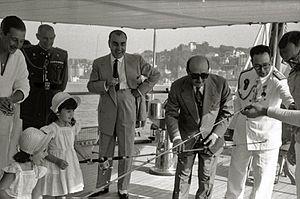
Luis Carrero Blanco né le 4 mars 1903 à Santoña et mort assassiné le 20 décembre 1973 à Madrid, est un homme d'État et amiral espagnol, président du gouvernement du 9 juin au 20 décembre 1973.